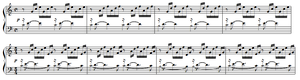
Bach prélude BWV 846 à 5 temps (Alexandre Astier)
Une mesure à cinq temps est une mesure dont le numérateur est cinq, ce qui indique qu'il y a cinq unités de durée dans la mesure Elle peut se présenter sous deux formes :